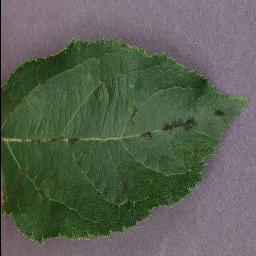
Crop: apple
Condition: scab